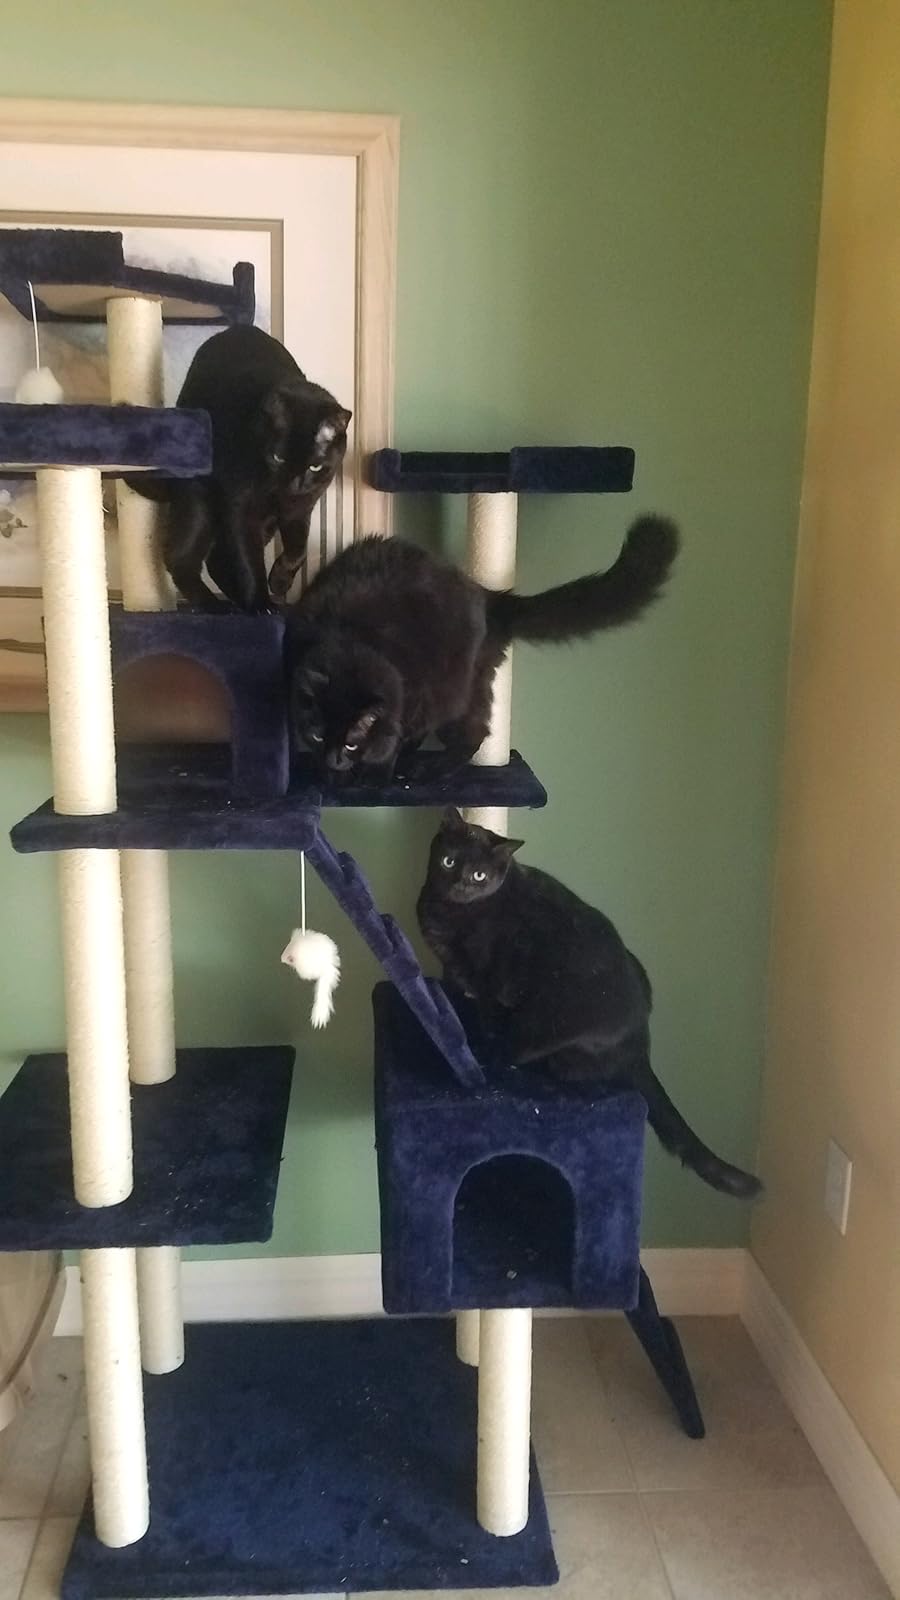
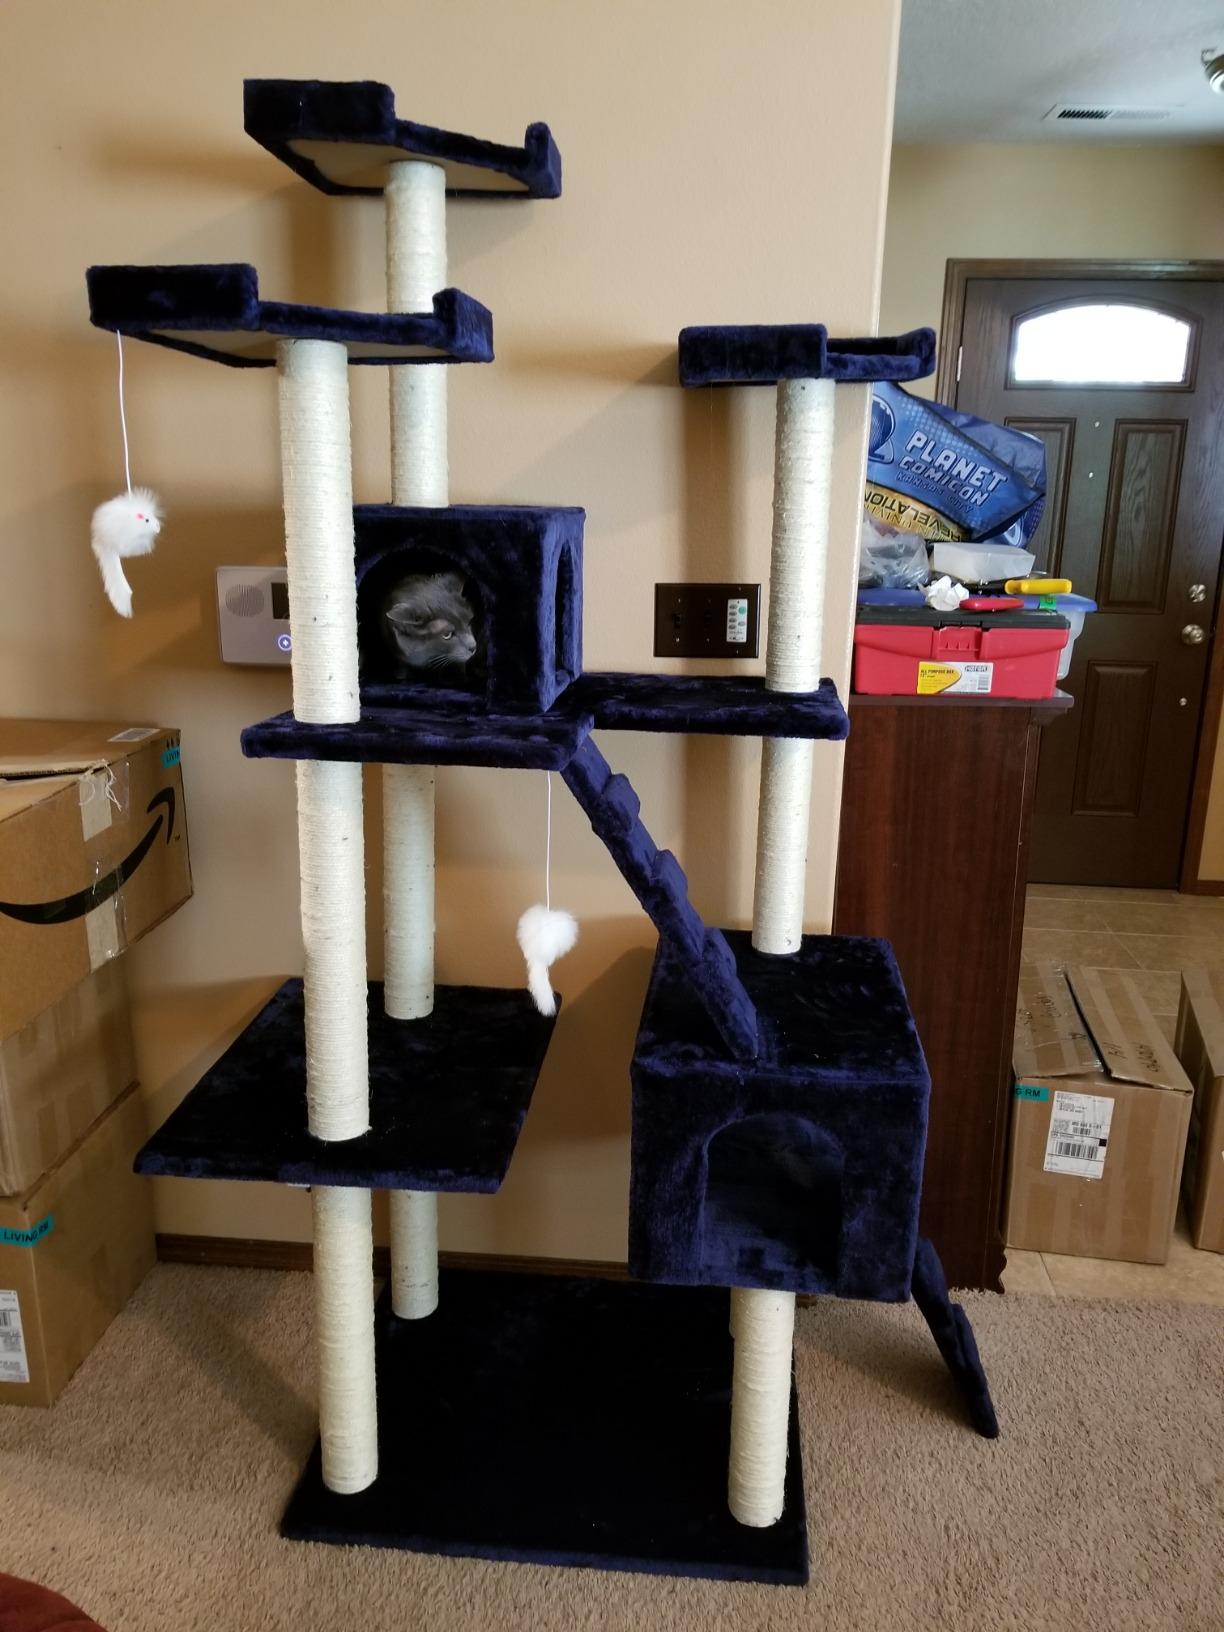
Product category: items_cat tree
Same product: yes